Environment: real
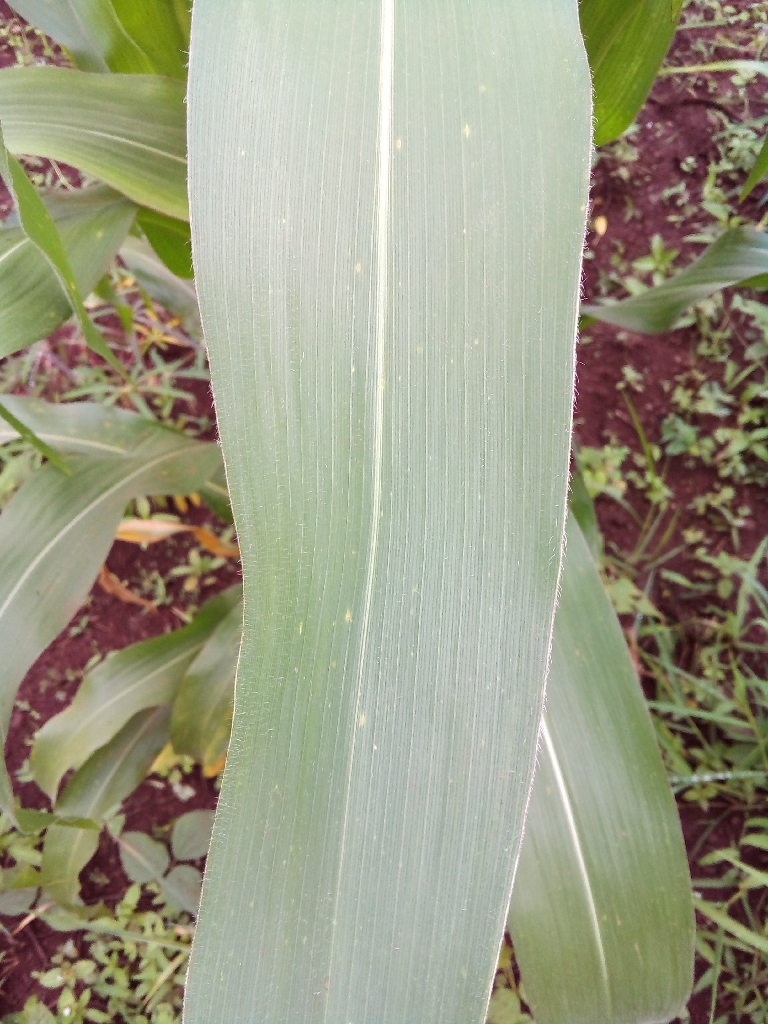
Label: healthy